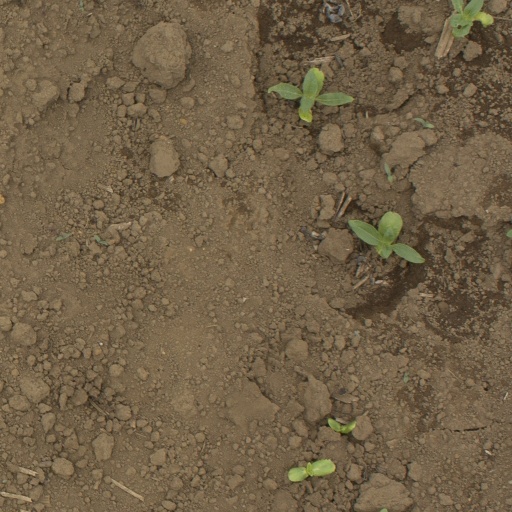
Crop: Jerusalem artichoke